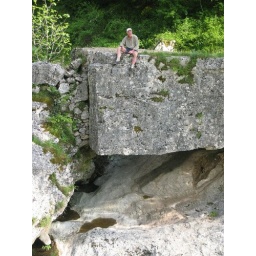
rock bridge over river